Lord High Commissioner to the General Assembly of the Church of Scotland

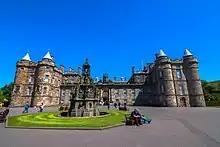
The Palace of Holyroodhouse is the Commissioner's residence

While the General Assembly is meeting, the Lord High Commissioner is treated as if a regent. By custom, he or she is addressed as "Your Grace" and is greeted with a bow or curtsey. When the Princess Royal was appointed in 1996, she was styled as "Her Grace" for the duration rather than her normal dynastic style "Her Royal Highness" because the Lord High Commissioner is ranked higher in the order of precedence.